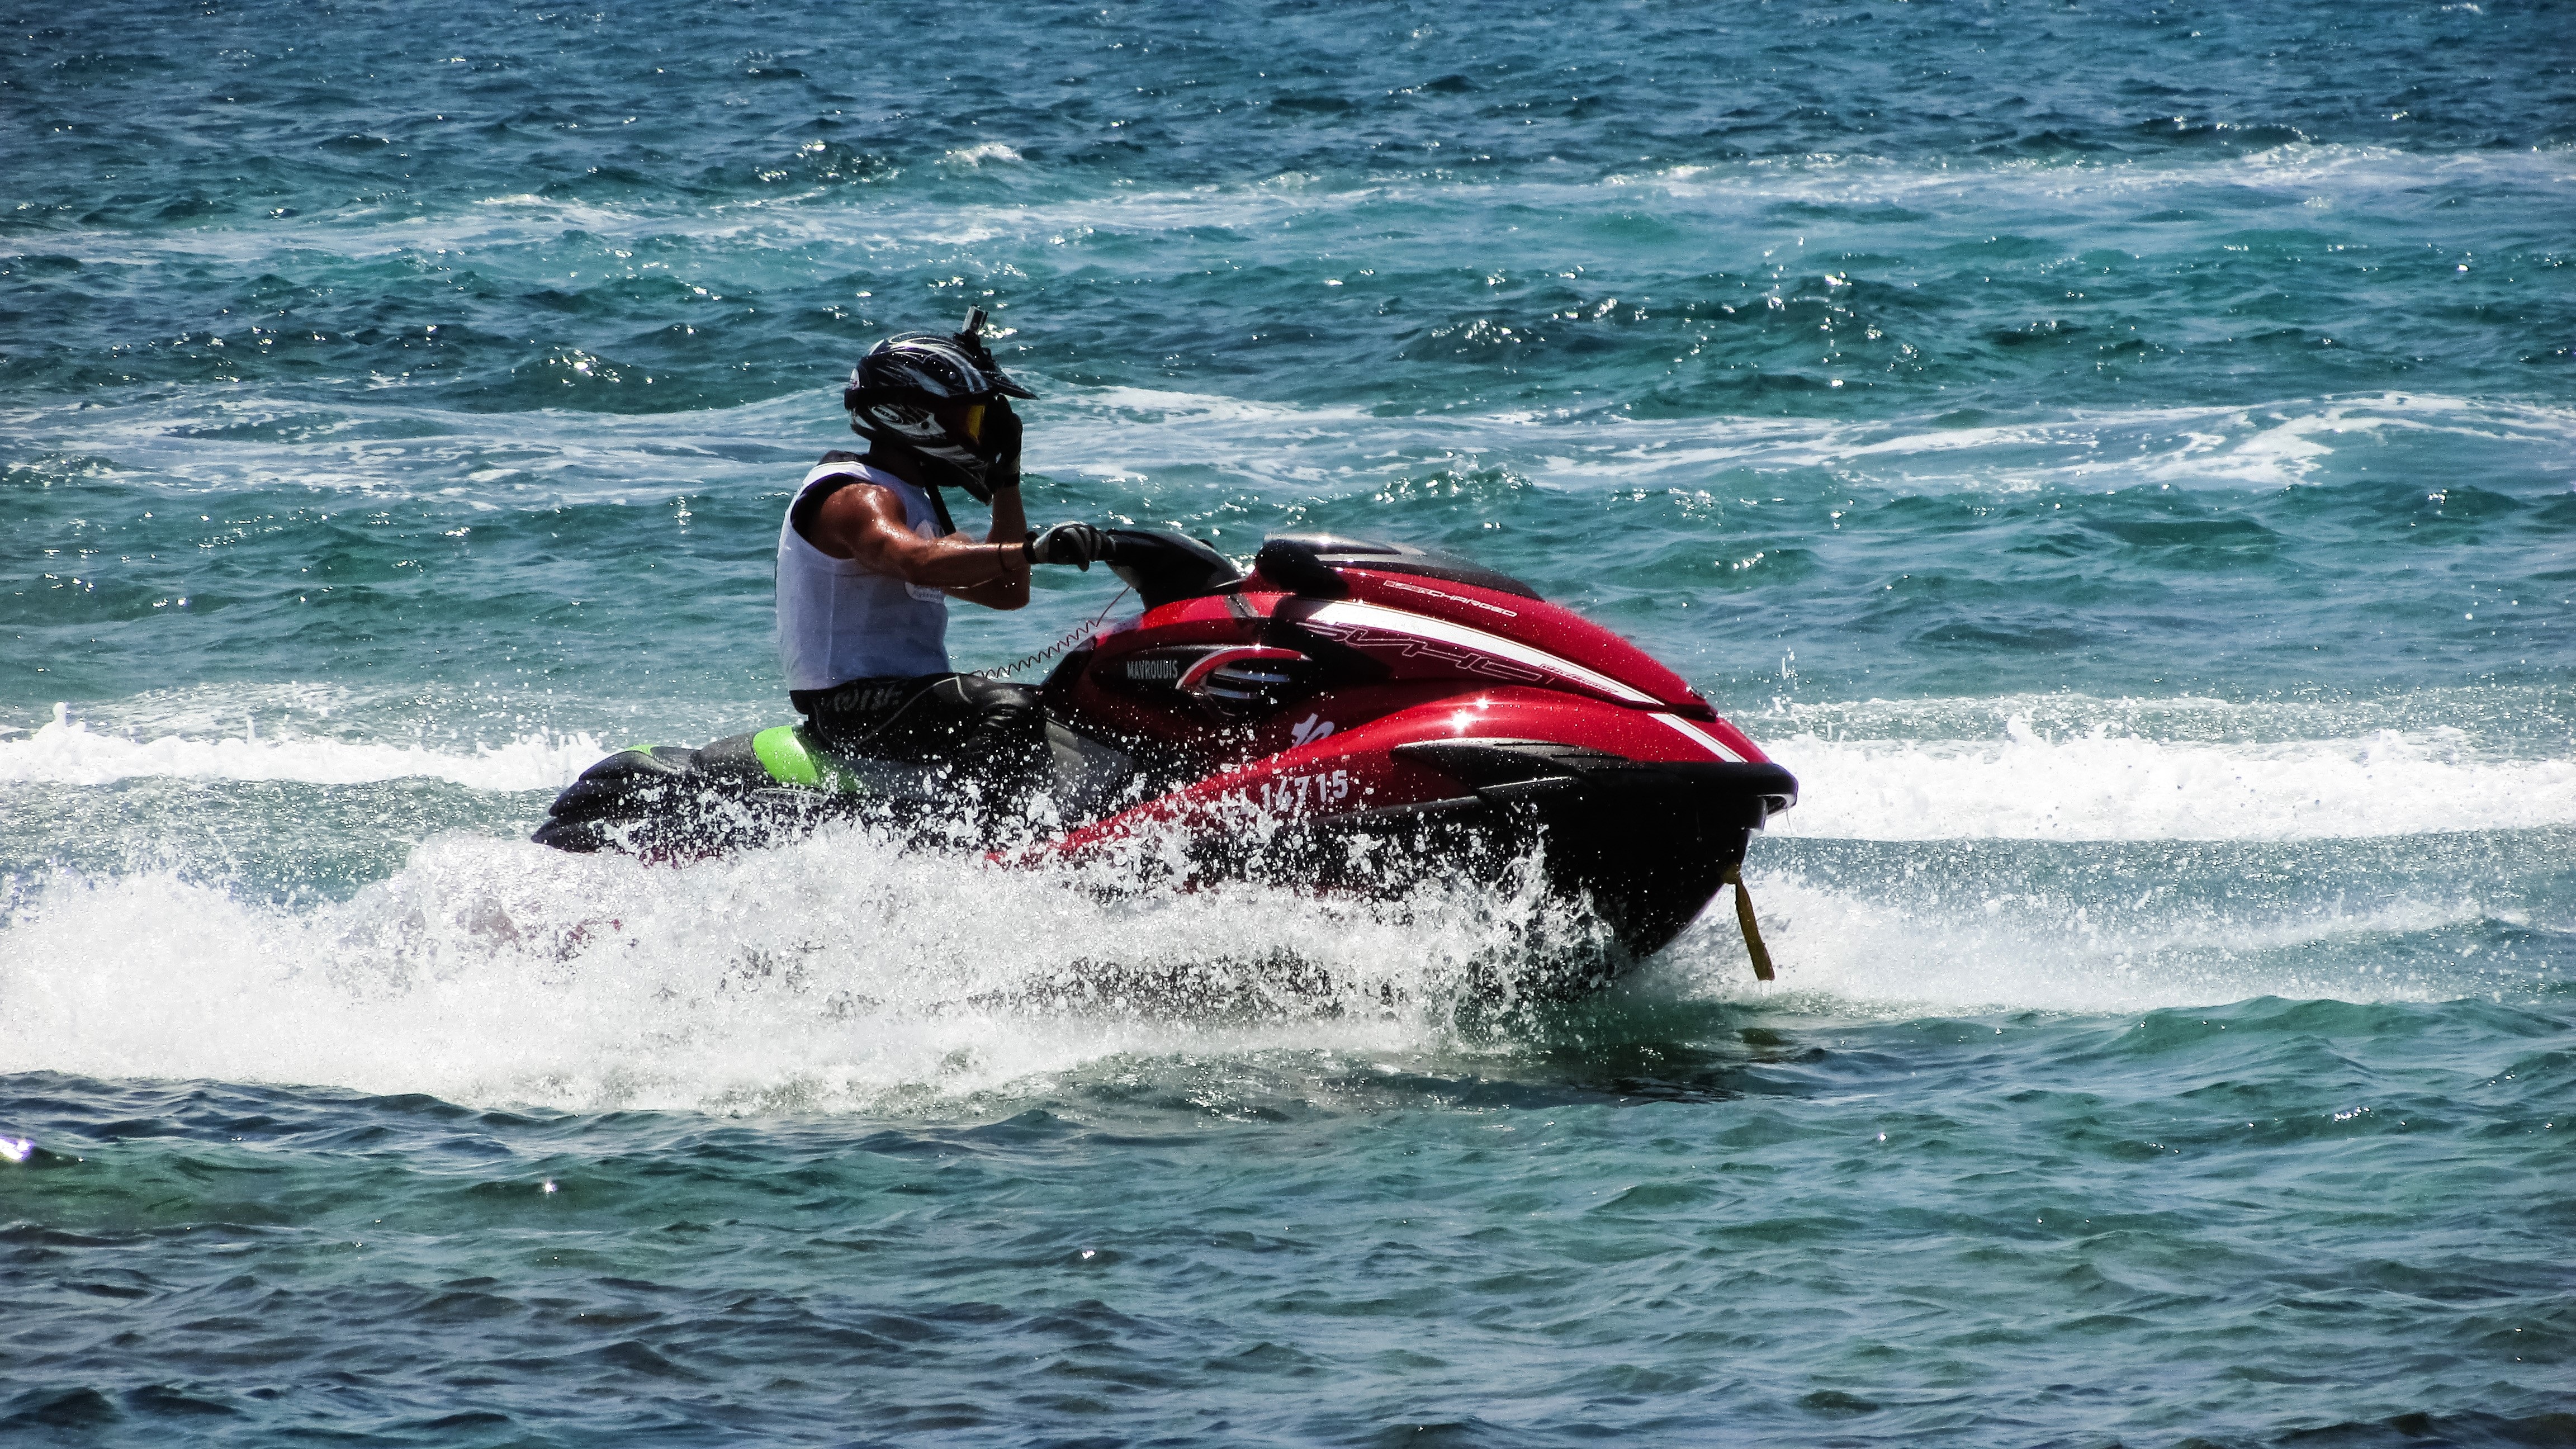
water, sport, summer, recreation, vehicle, action, extreme, extreme sport, speed, activity, race, fun, sports, boating, fast, watercraft, motorsport, excitement, water sport, jet ski, outdoor recreation, powerboating, personal water craft